Yoon Seok-hyun

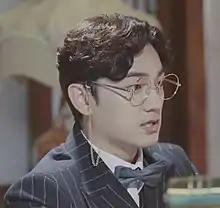
Yoon Seok-hyun 2021

Yoon Seok-hyun (born September 4, 1983) is a South Korean actor. Yoon started acting on stage with musicals and plays, then ventured into small screen in 2021. He is best known for his role in television drama "Hometown Cha-Cha-Cha" (2021) and "Big Mouth" (2022).